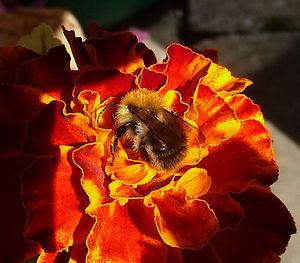
Le bourdon des mousses, est une espèce d'insectes hyménoptères du genre Bombus. Il est de petite taille et son thorax est roux. Il est assez difficile de le distinguer du bourdon des champs et du bourdon variable. Le bourdon des mousses est un insecte eusocial dont la reine n'est fécondée qu'avec un seul mâle. Ses nids sont construits dans des prairies ouvertes directement sur le sol et constitués d'un amas d'herbes sèches et de mousses. Cette espèce nord paléarctique associée aux Fabaceae est de plus en plus rare du fait des changements de pratique agricole et est sensible à la consanguinité. Considérée comme vulnérable par l'IUCN, elle est protégée dans de nombreux pays européens.